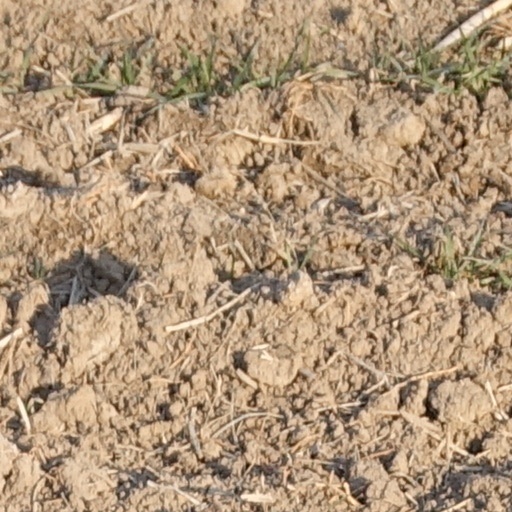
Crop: wheat